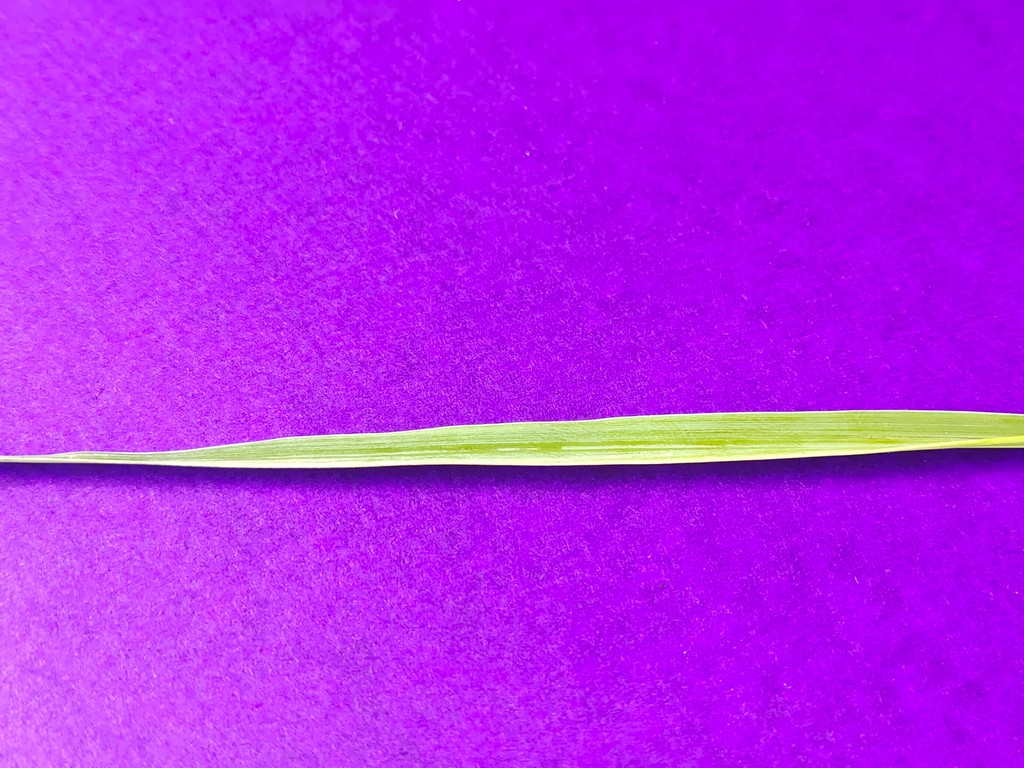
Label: Healthy